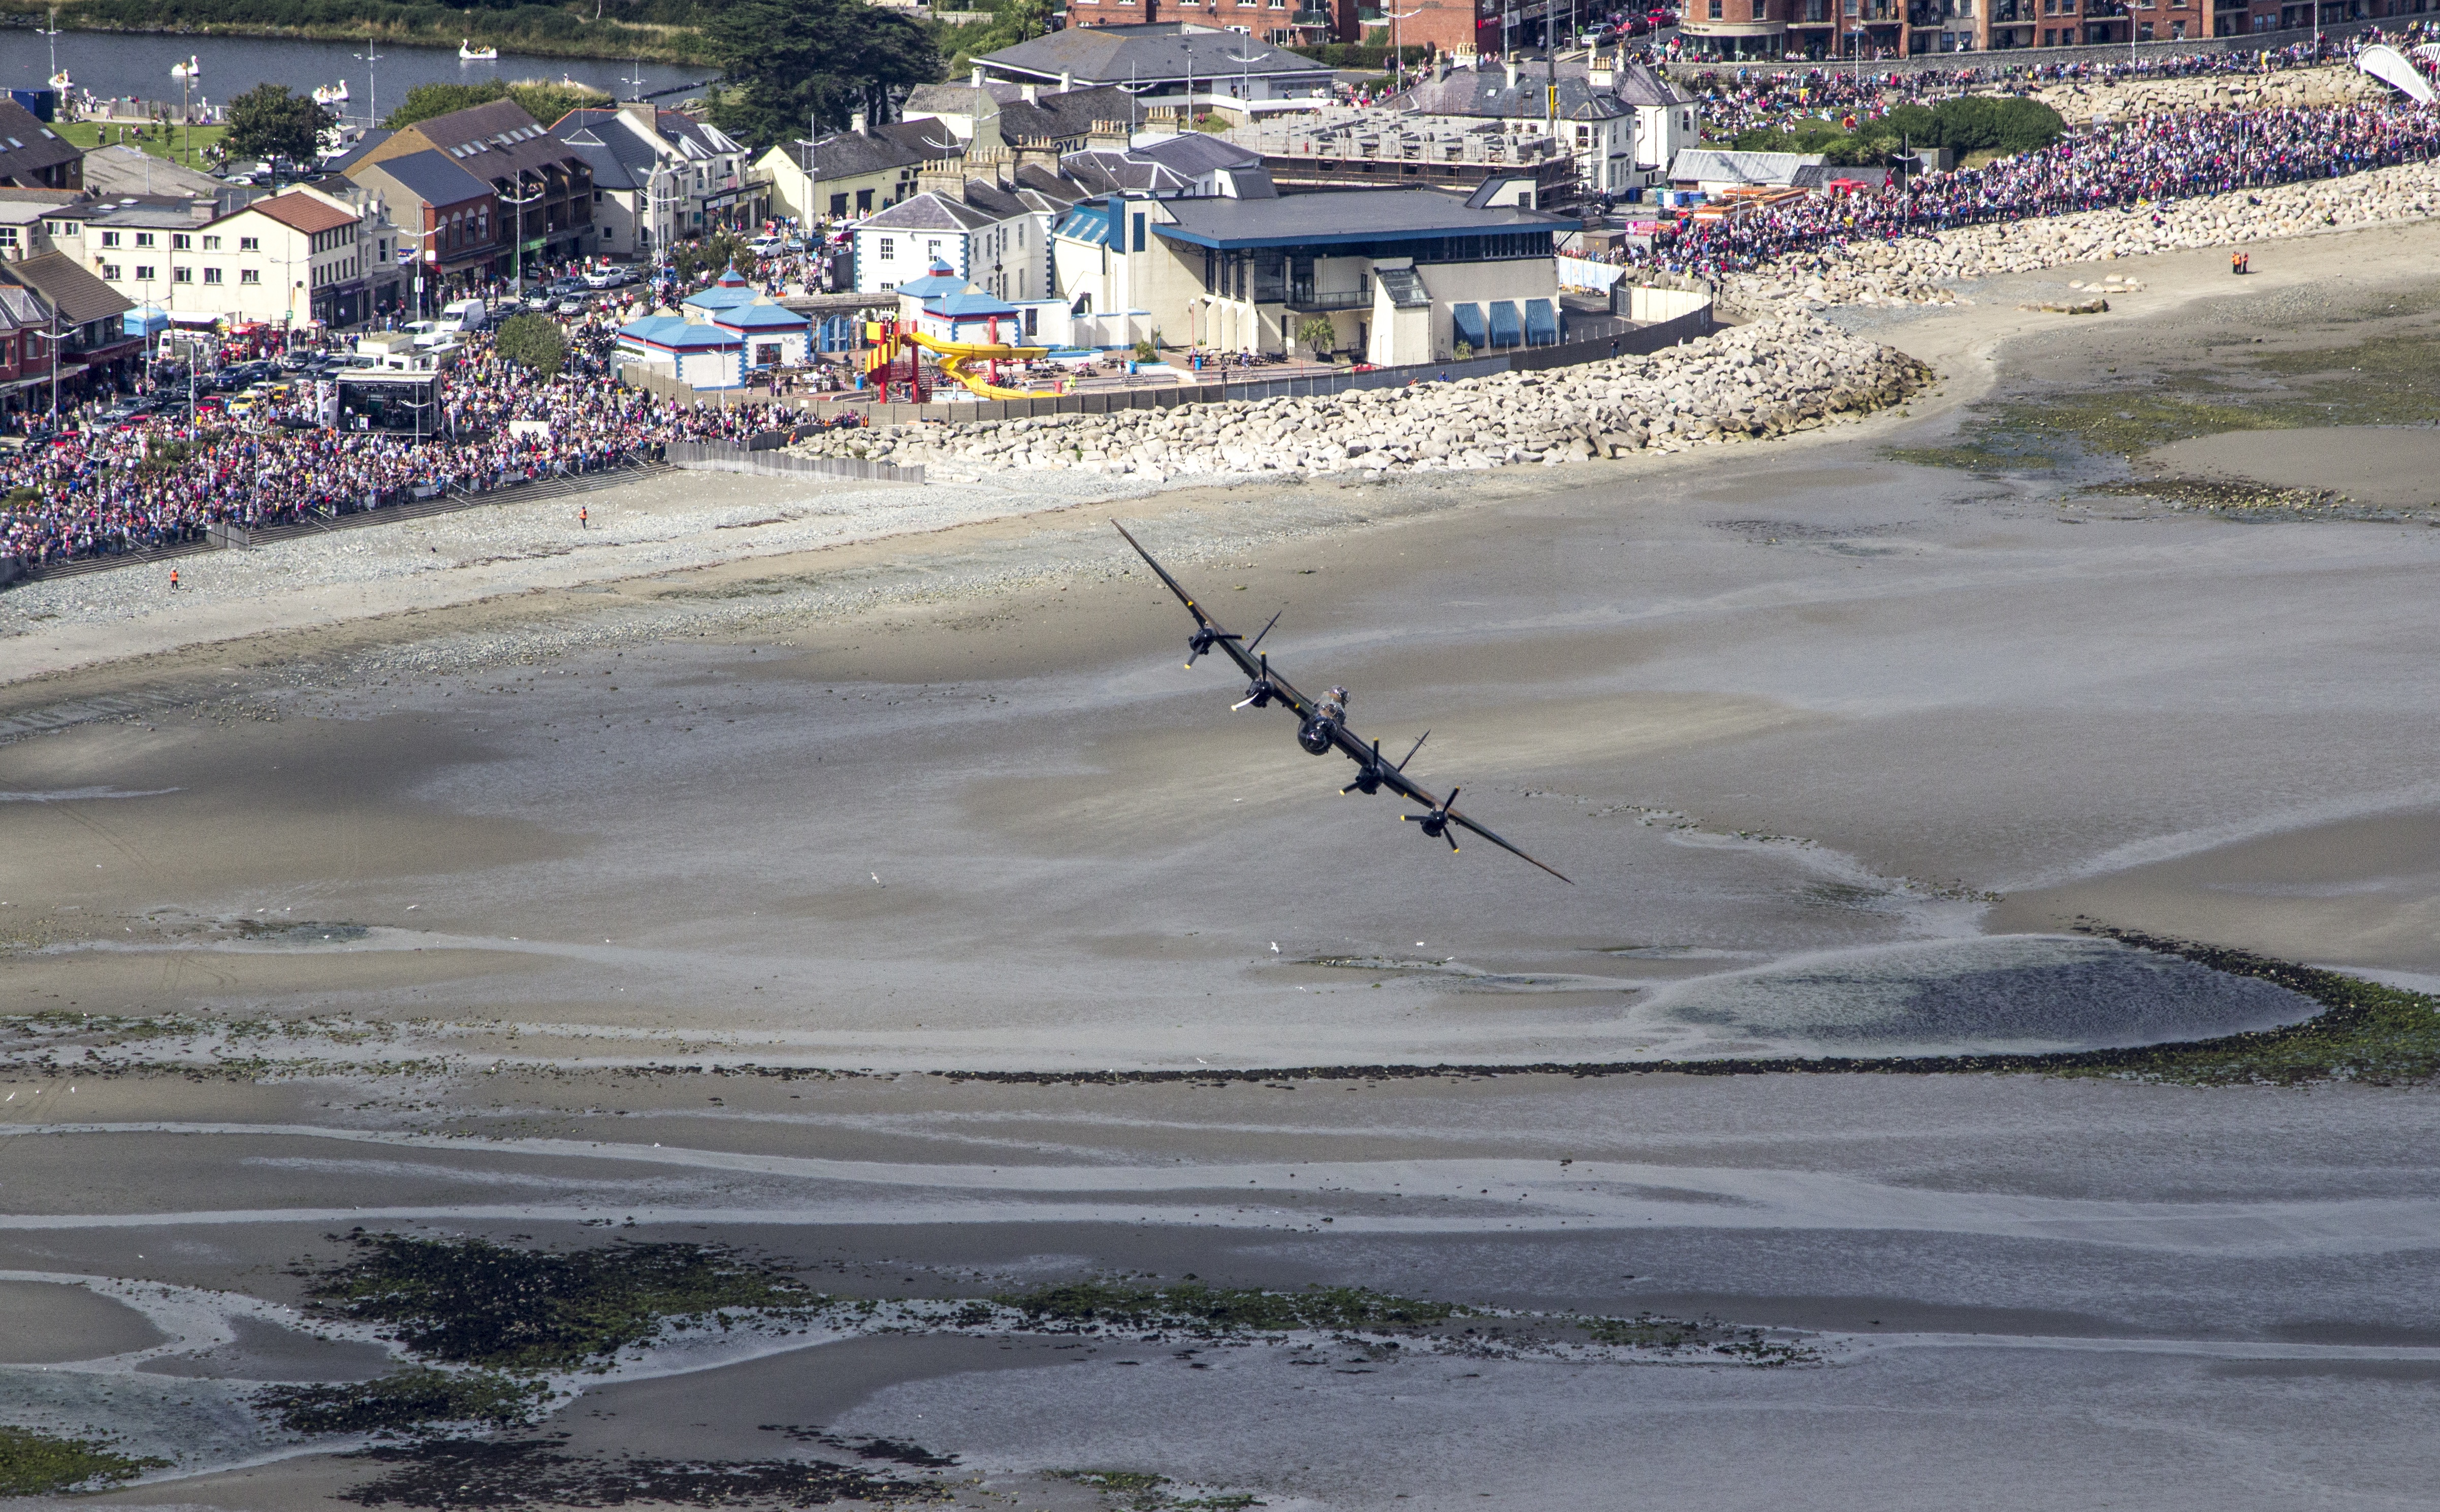
beach, sea, coast, sand, shore, wave, river, flying, airplane, plane, aircraft, show, display, lancaster, special, airshow, bomber, raf, air show